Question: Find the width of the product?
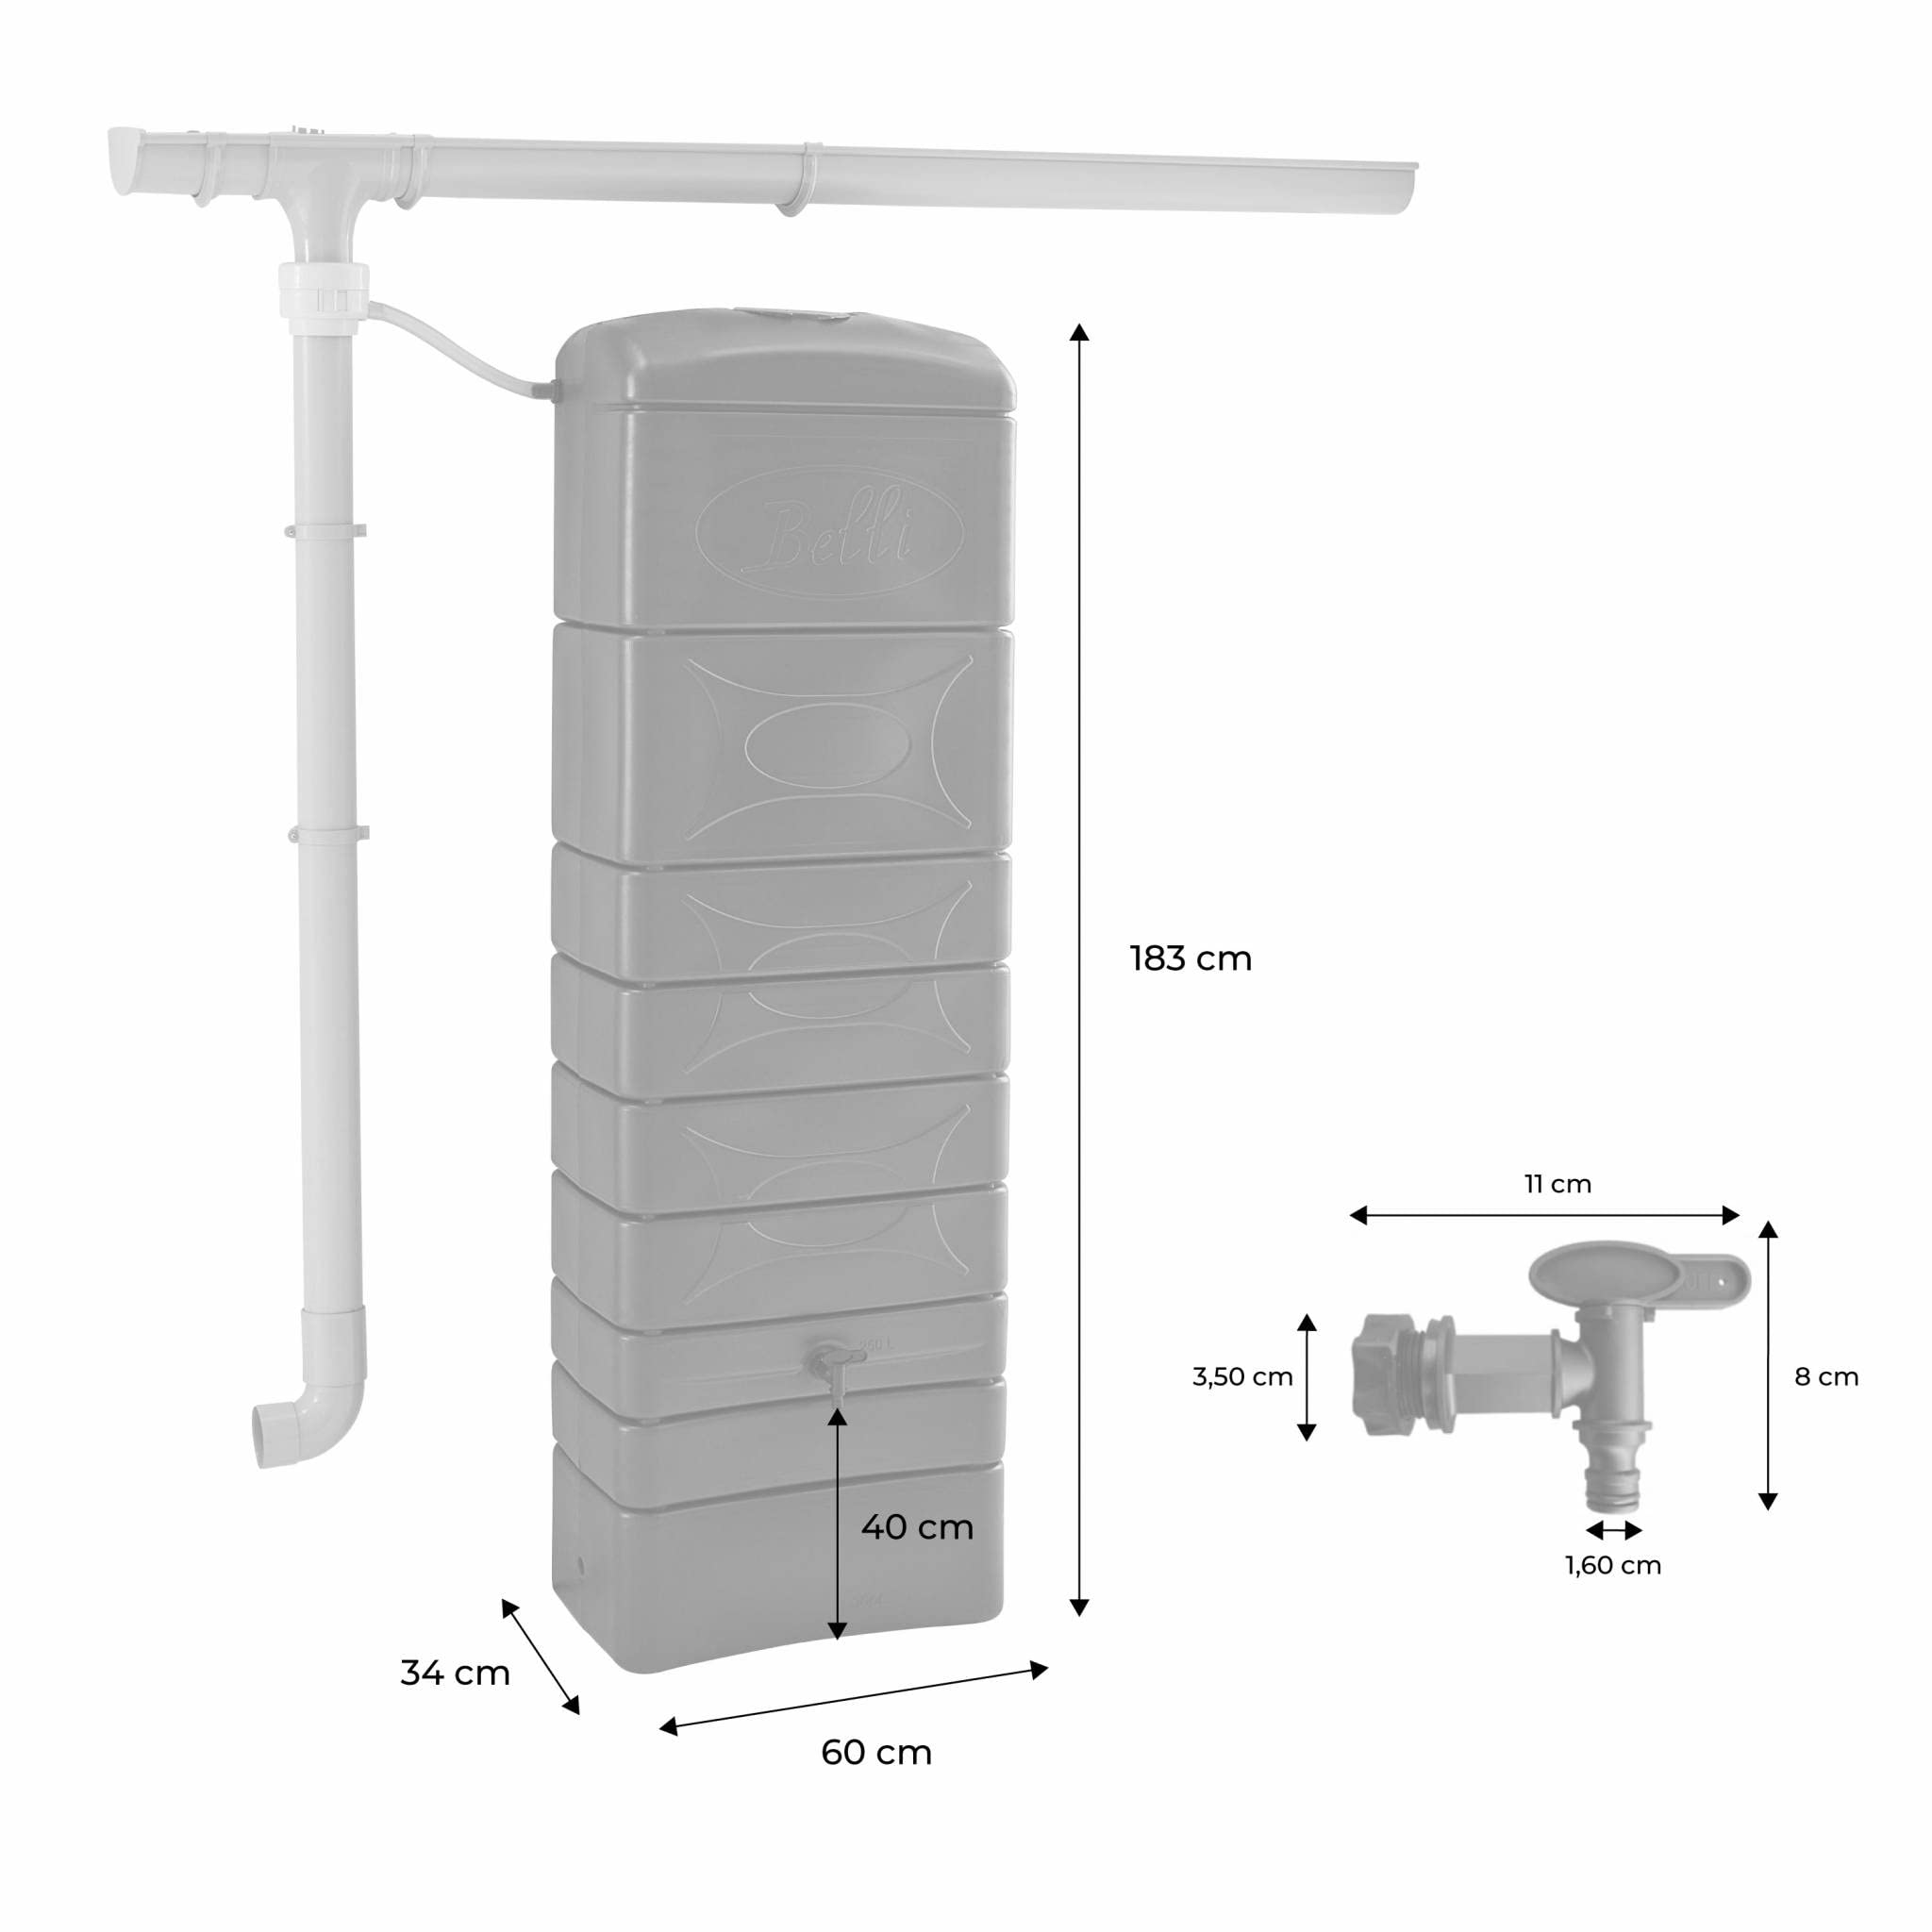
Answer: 34.0 centimetre